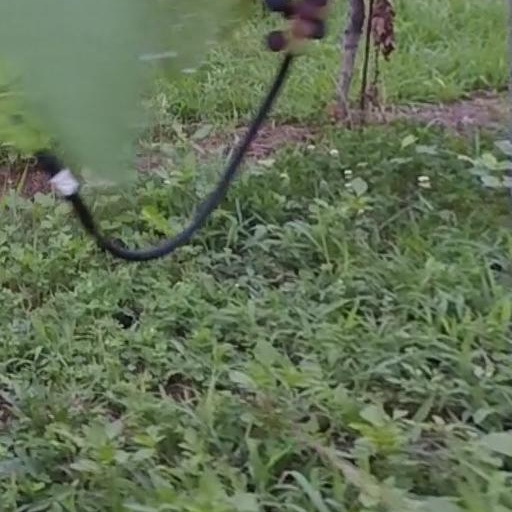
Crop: grape